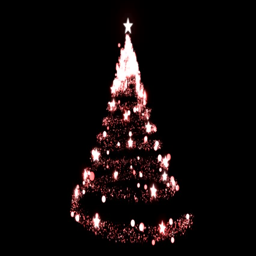
an abstract animation of creating a christmas tree